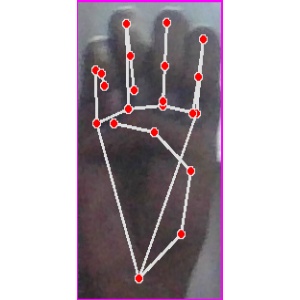
अक्षर: म